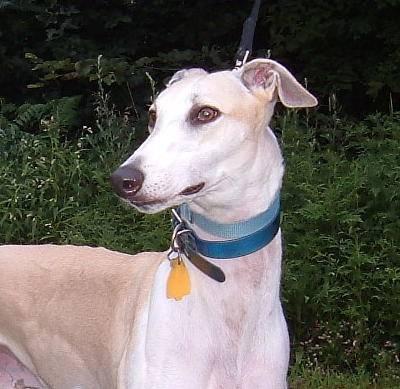
dog